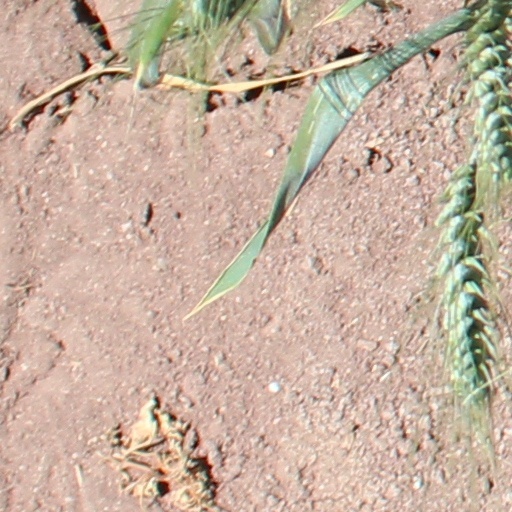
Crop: wheat